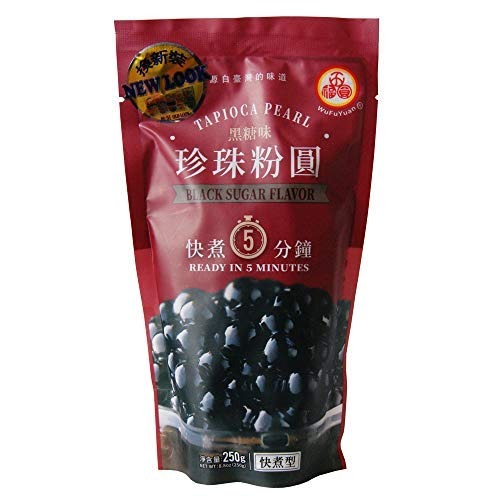
Item Name: Tapioca Pearl - Black Sugar Flavor (Ready in 5 Minutes) 8.8oz-SET OF 10
Value: 10.0
Unit: Count

Price: 12.25